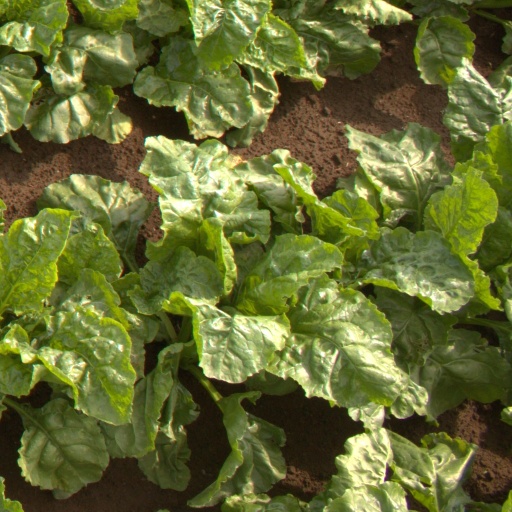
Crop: sugar beet